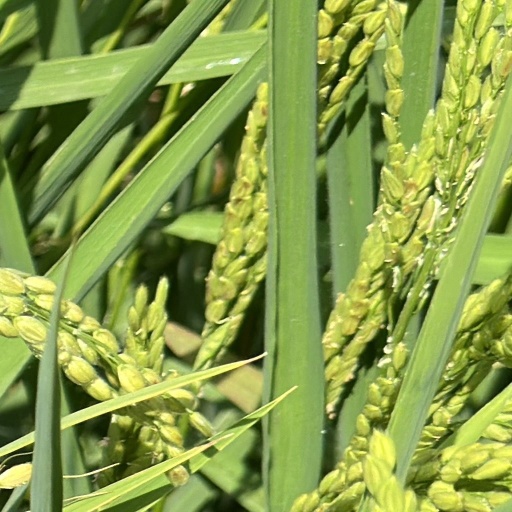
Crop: rice